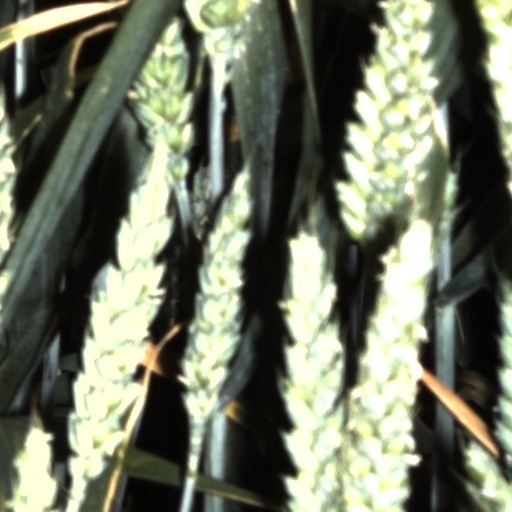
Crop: wheat